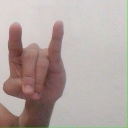
अक्षर: च